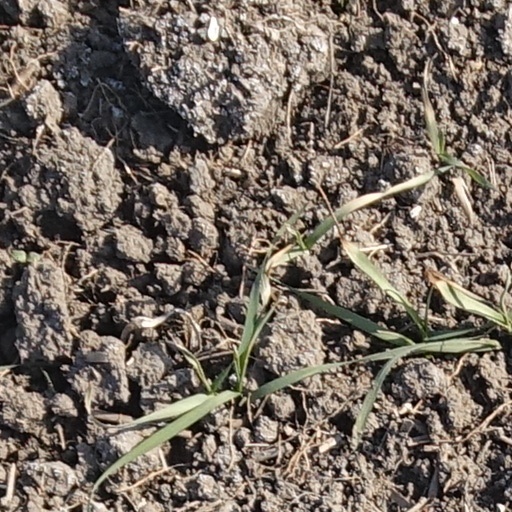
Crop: wheat